Hyperdrive (British TV series)

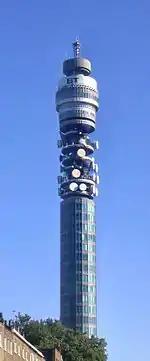
The shape of HMS "Camden Lock" is based on the BT Tower

The design for HMS "Camden Lock" was based loosely upon the BT Tower in London. It is a 'Wendover' class ship and measures long by wide. The ship's registration is XH558 – the same serial number as the last flying Avro Vulcan bomber. Shuttlebay doors on the "Camden" are shown with the Union Jack embossed on them, which is part of the comic jingoism of the series. Camden Lock is the name of a lock on a canal in the real Camden in London.